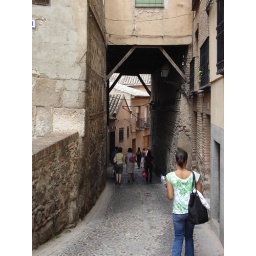
narrow streets. cars drive down these. also of note, cindy is the girl in the yellow shirt.